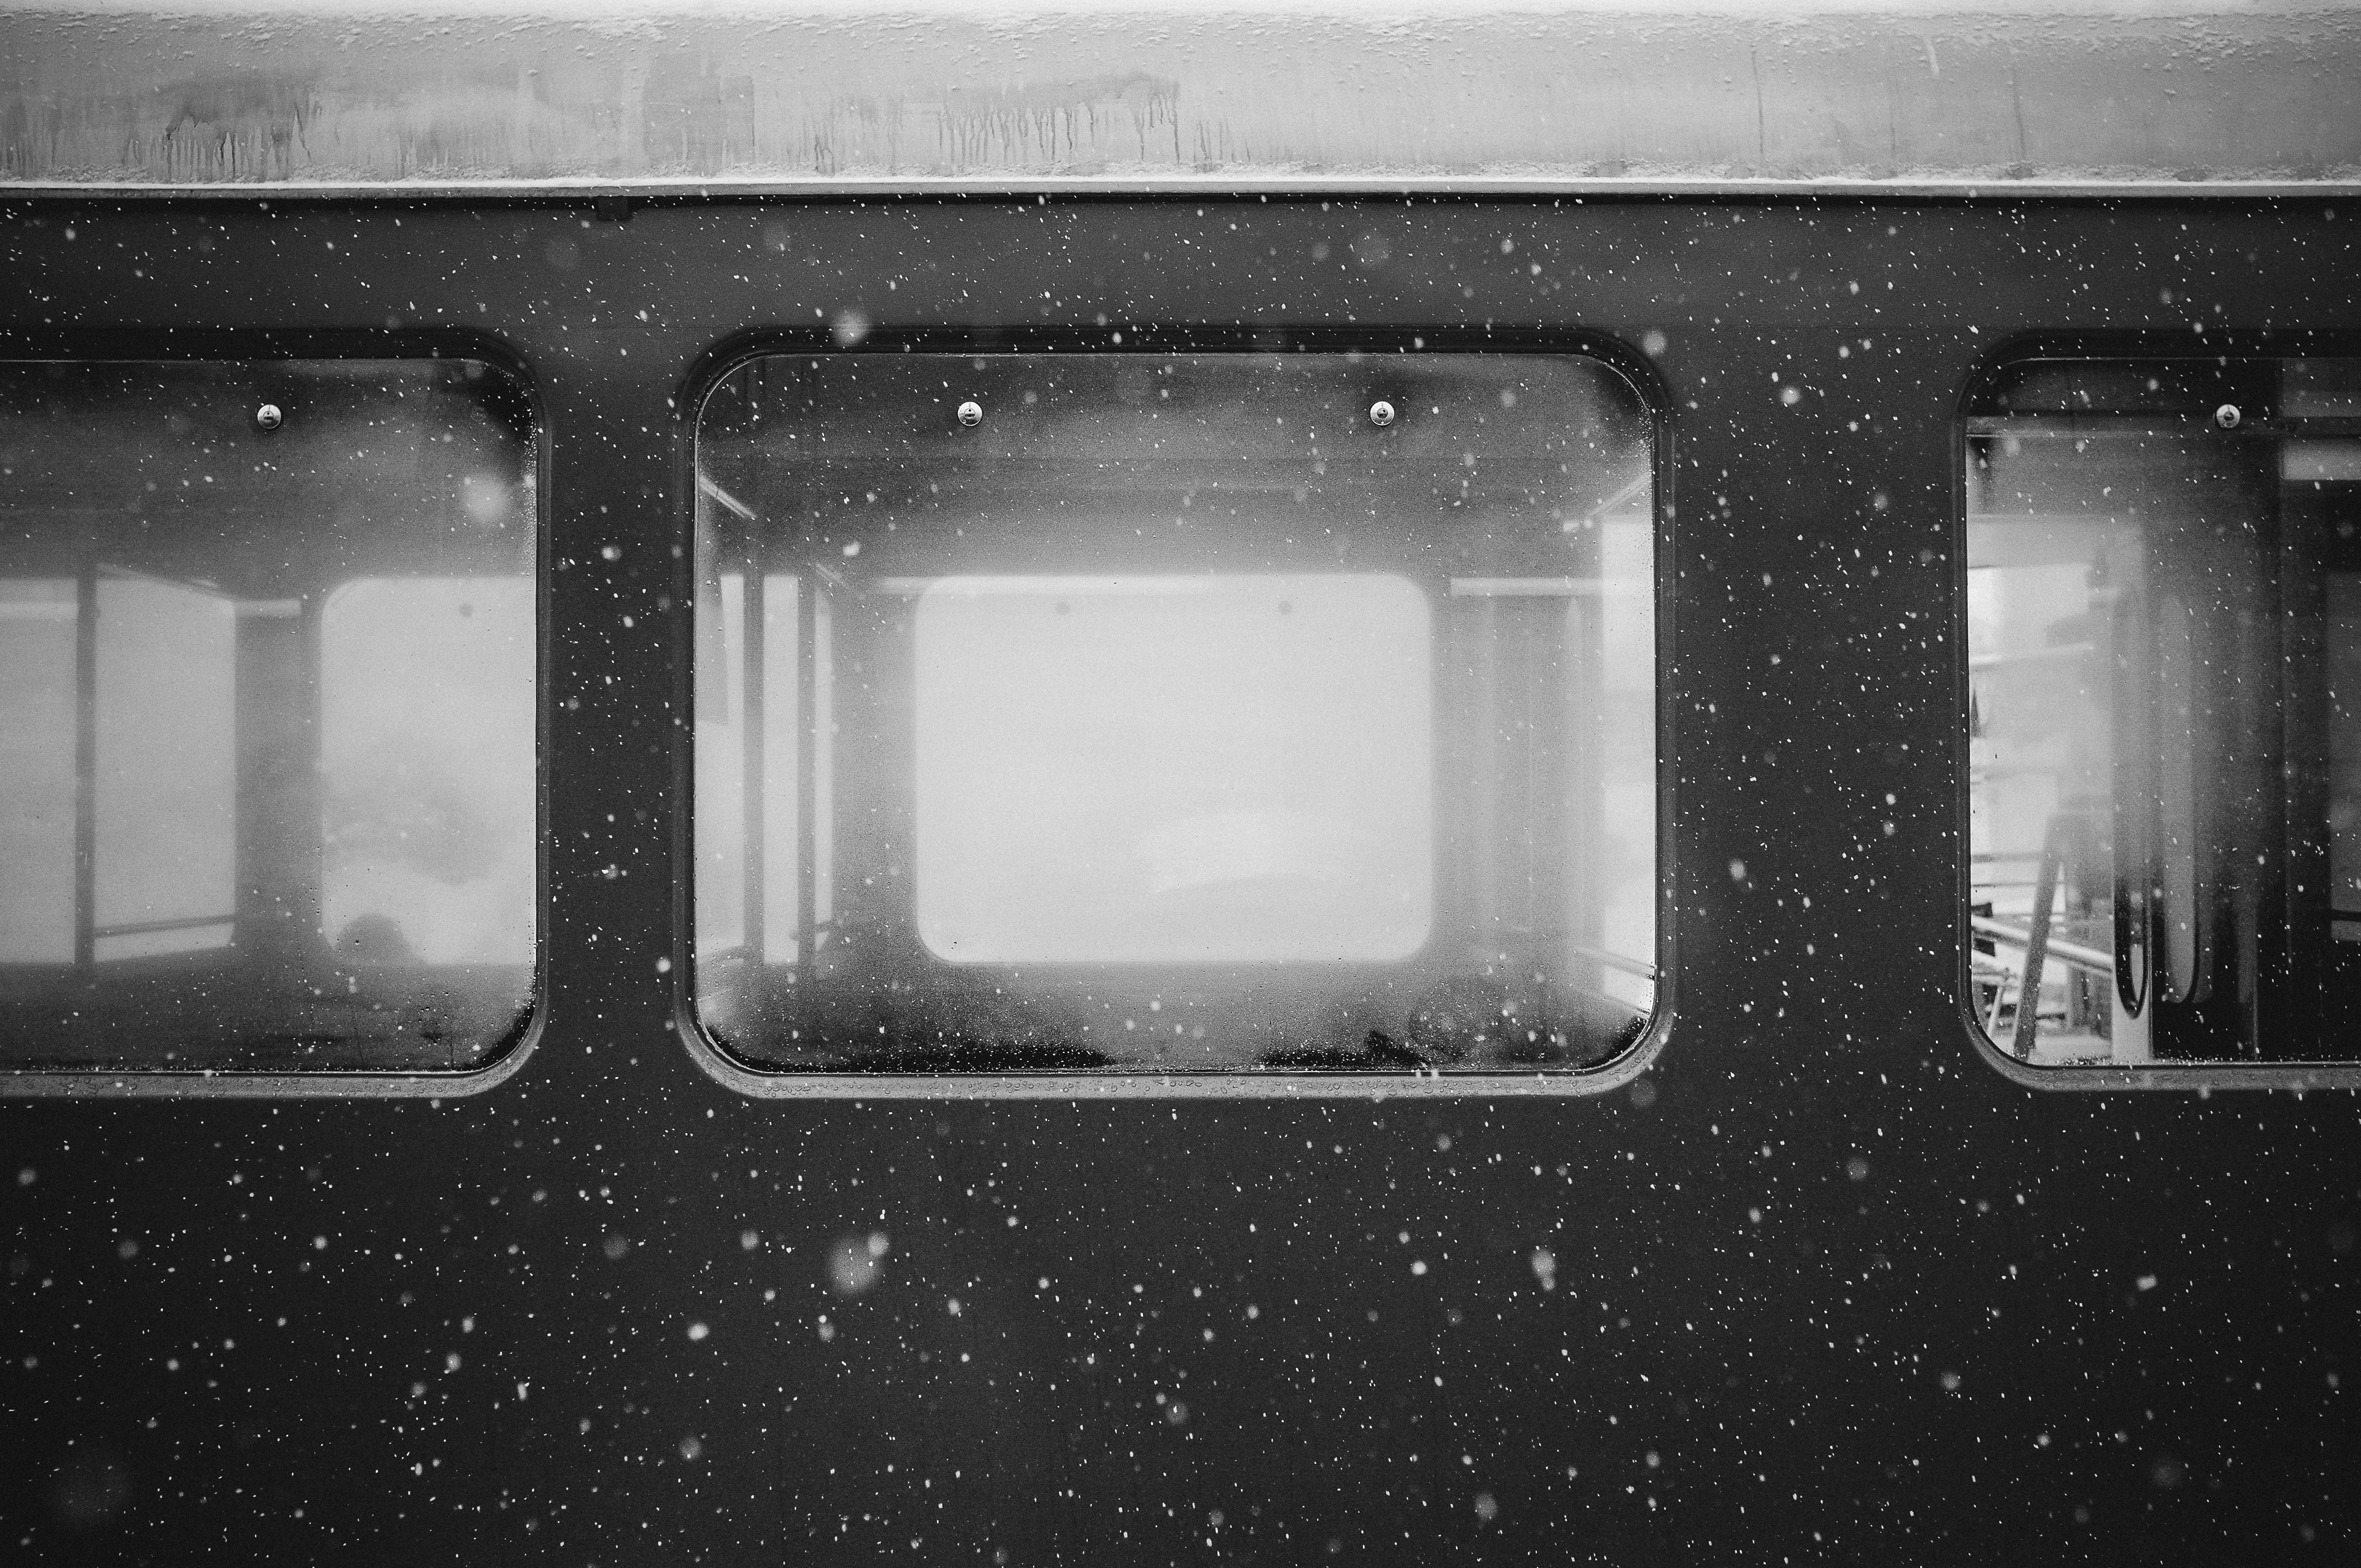
snow, cold, light, black and white, railway, railroad, white, photography, wagon, window, rail, train, travel, subway, transportation, transport, vehicle, darkness, black, monochrome, trip, lighting, grey, windows, shape, monochrome photography